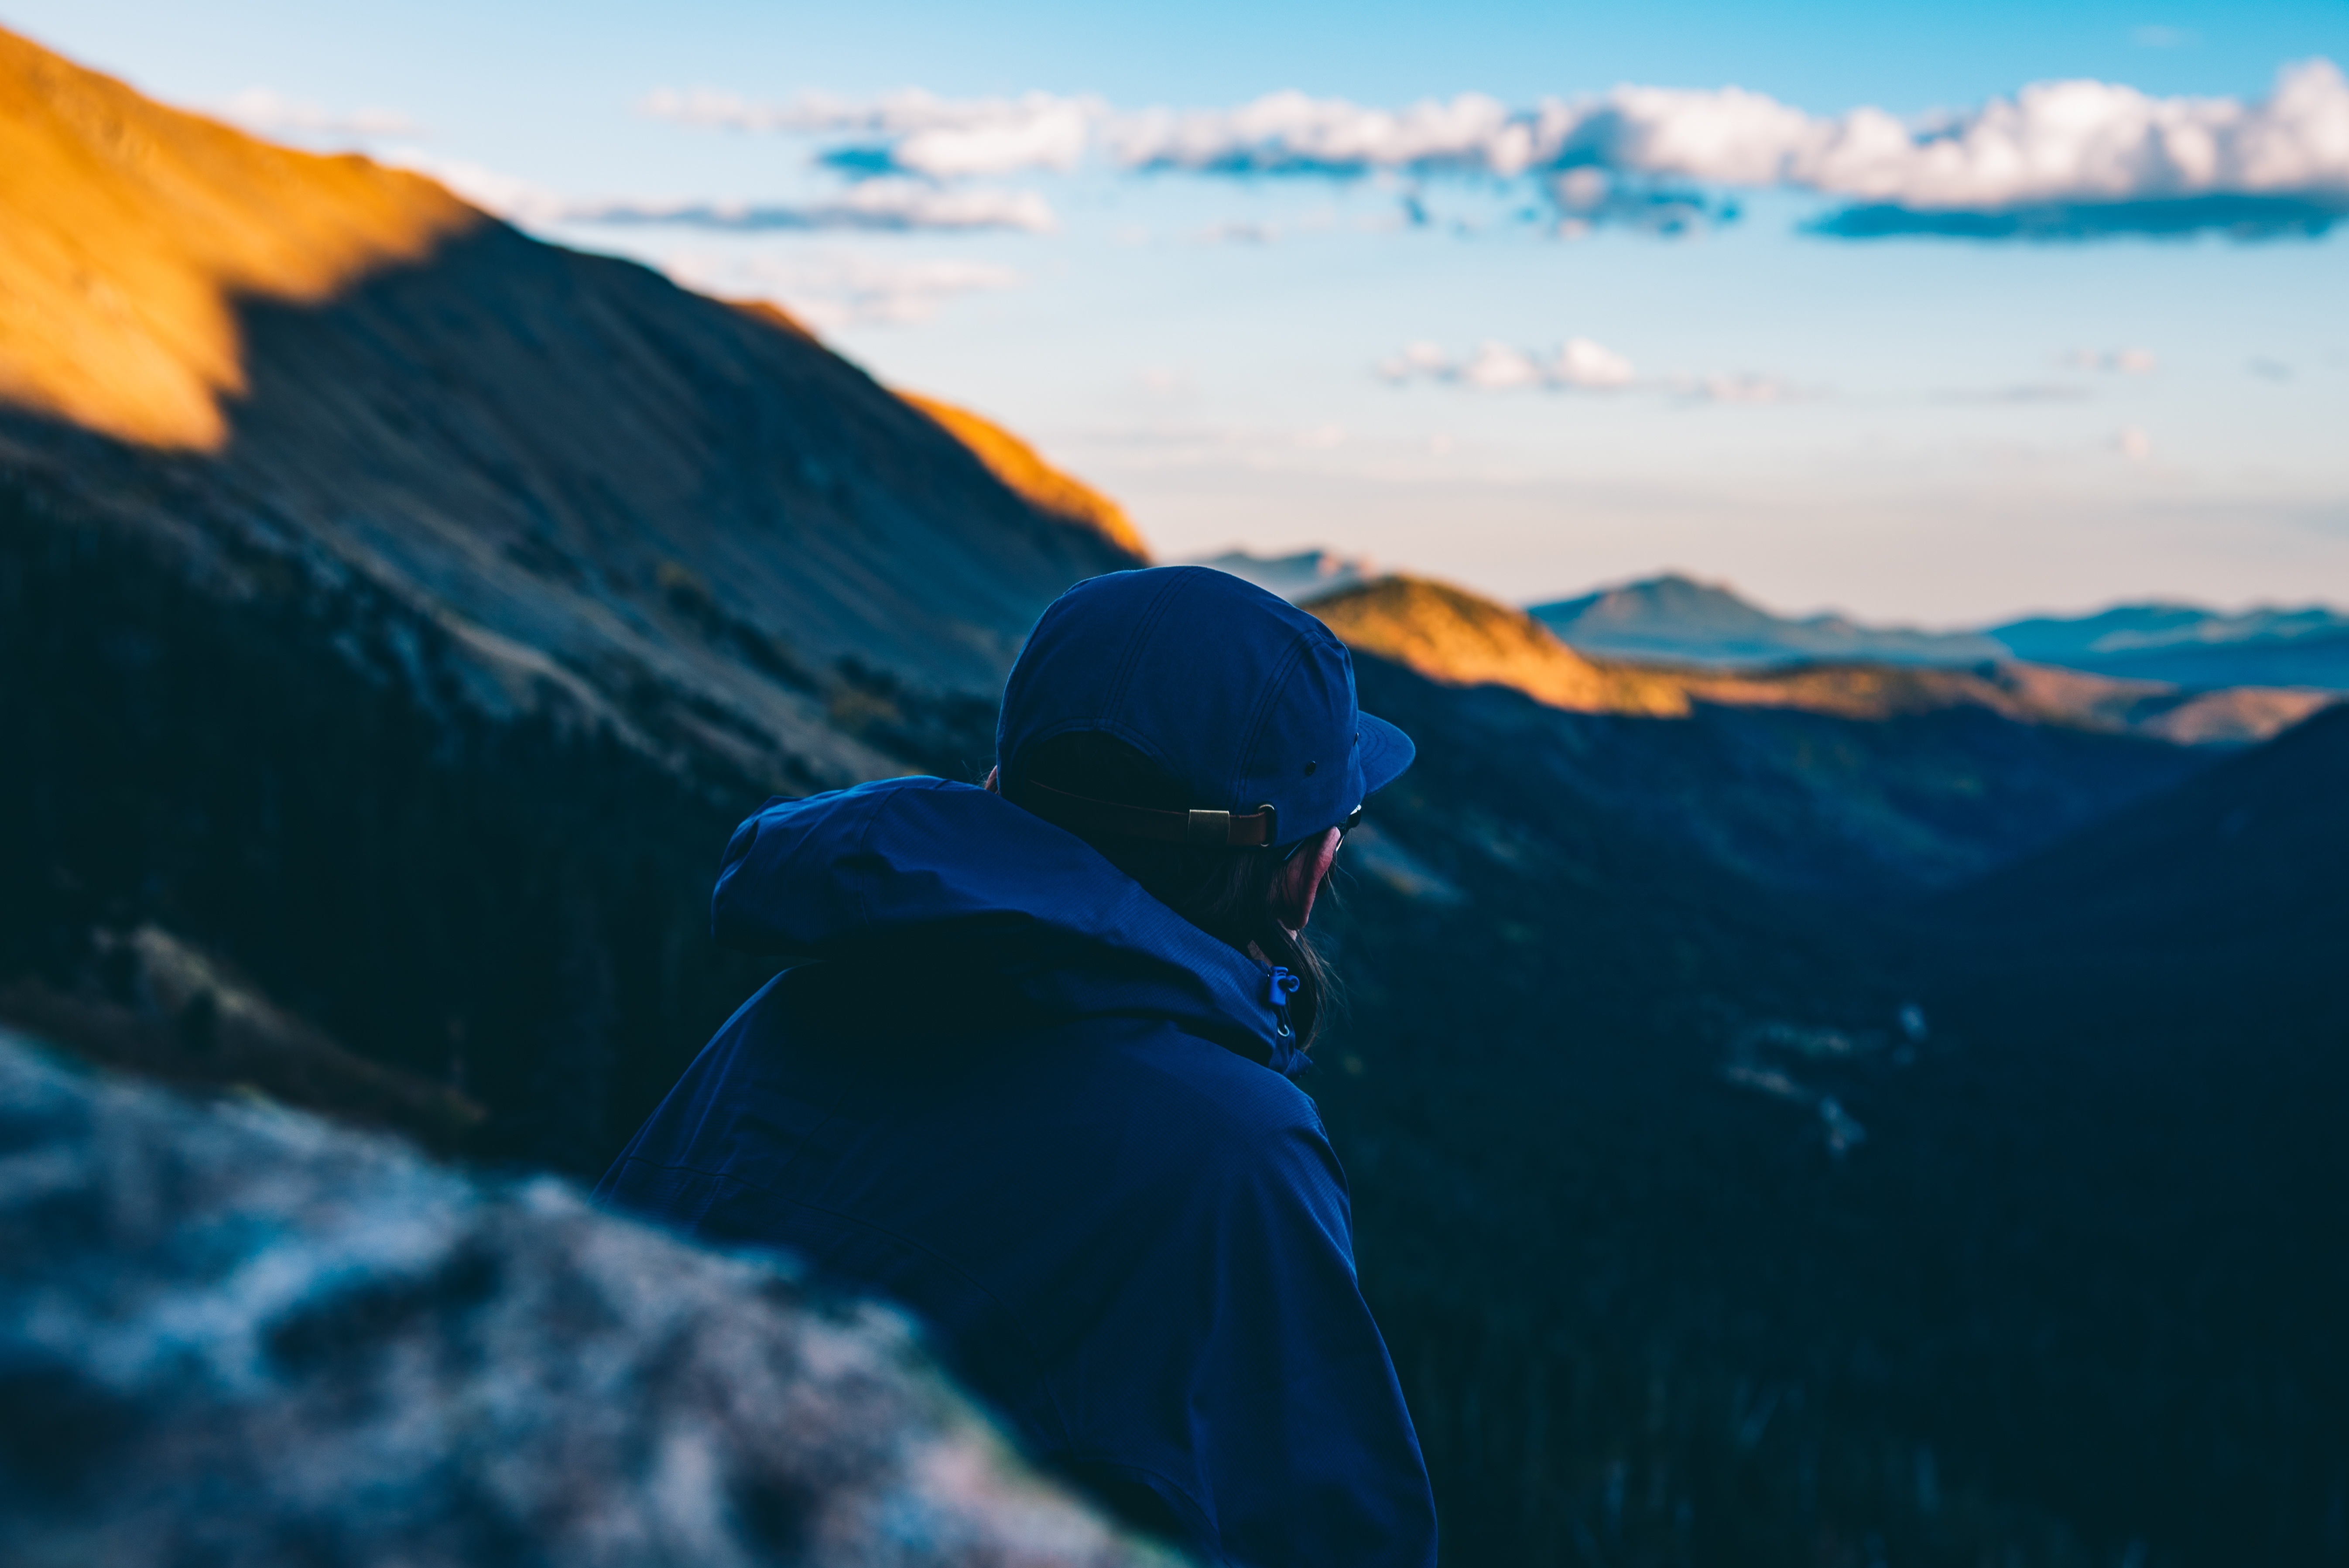
landscape, sea, coast, water, rock, ocean, mountain, structure, people, sky, sunset, wave, adventure, mountain range, travel, recreation, cliff, daytime, blue, fjord, extreme sport, leisure, terrain, mountaineering, outdoors, shelter, one, mountains, watercraft, landform, mountain tent